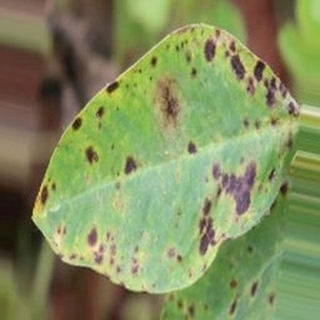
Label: groundnut_late_leaf_spot